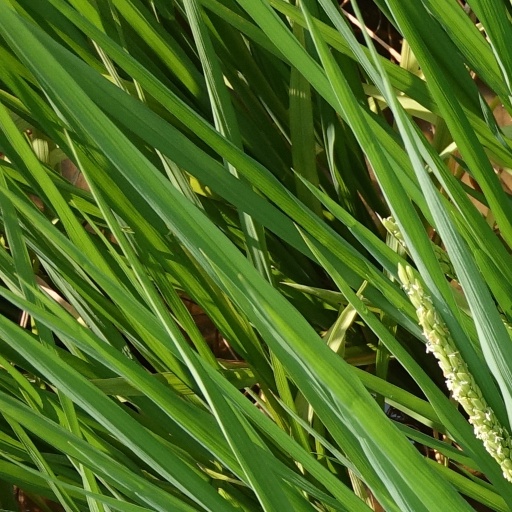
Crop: rice